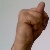
The image shows a hand gesture representing the letter 'N' in Indian Sign Language.